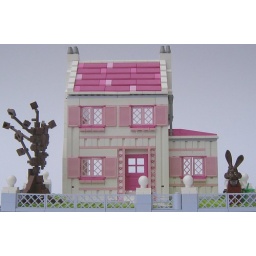
Work in progress - pink house